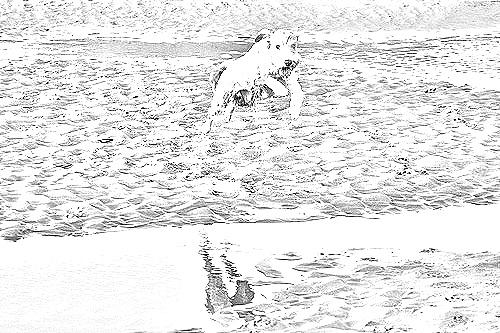
Portrait style: Sketch Portrait